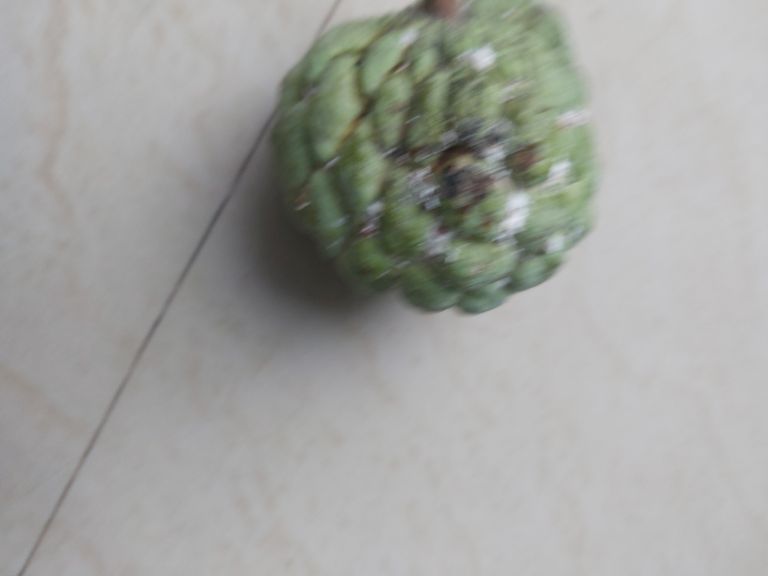
Disease label: Leaf spot on fruit